Polish–Lithuanian War

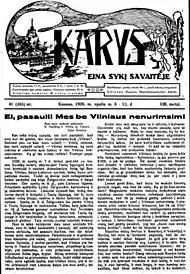
Article in Karys titled "Hey, world! We will not rest without Vilnius!", 1926

The result of this war was that while Lithuania defended its independence against Poland and its puppet state Central Lithuania, Lithuania also lost a third of its territory and its capital. The issue would not be laid to rest during the interwar as no peace treaty was ever signed, and Lithuania–Poland relations were broken off until the 1938 Polish ultimatum to Lithuania. In 1920–1939, Lithuania and Poland were separated by a demarcation line that mostly followed the Foch Line, which meant that Vilnius and Suwałki region were under Polish rule.